Sky position (RA, Dec in degrees): 145.932, 2.95
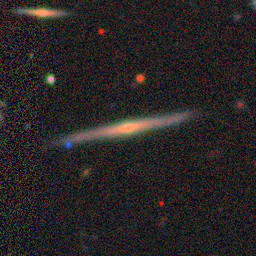
Galaxy morphology: Edge-on Galaxies with Bulge